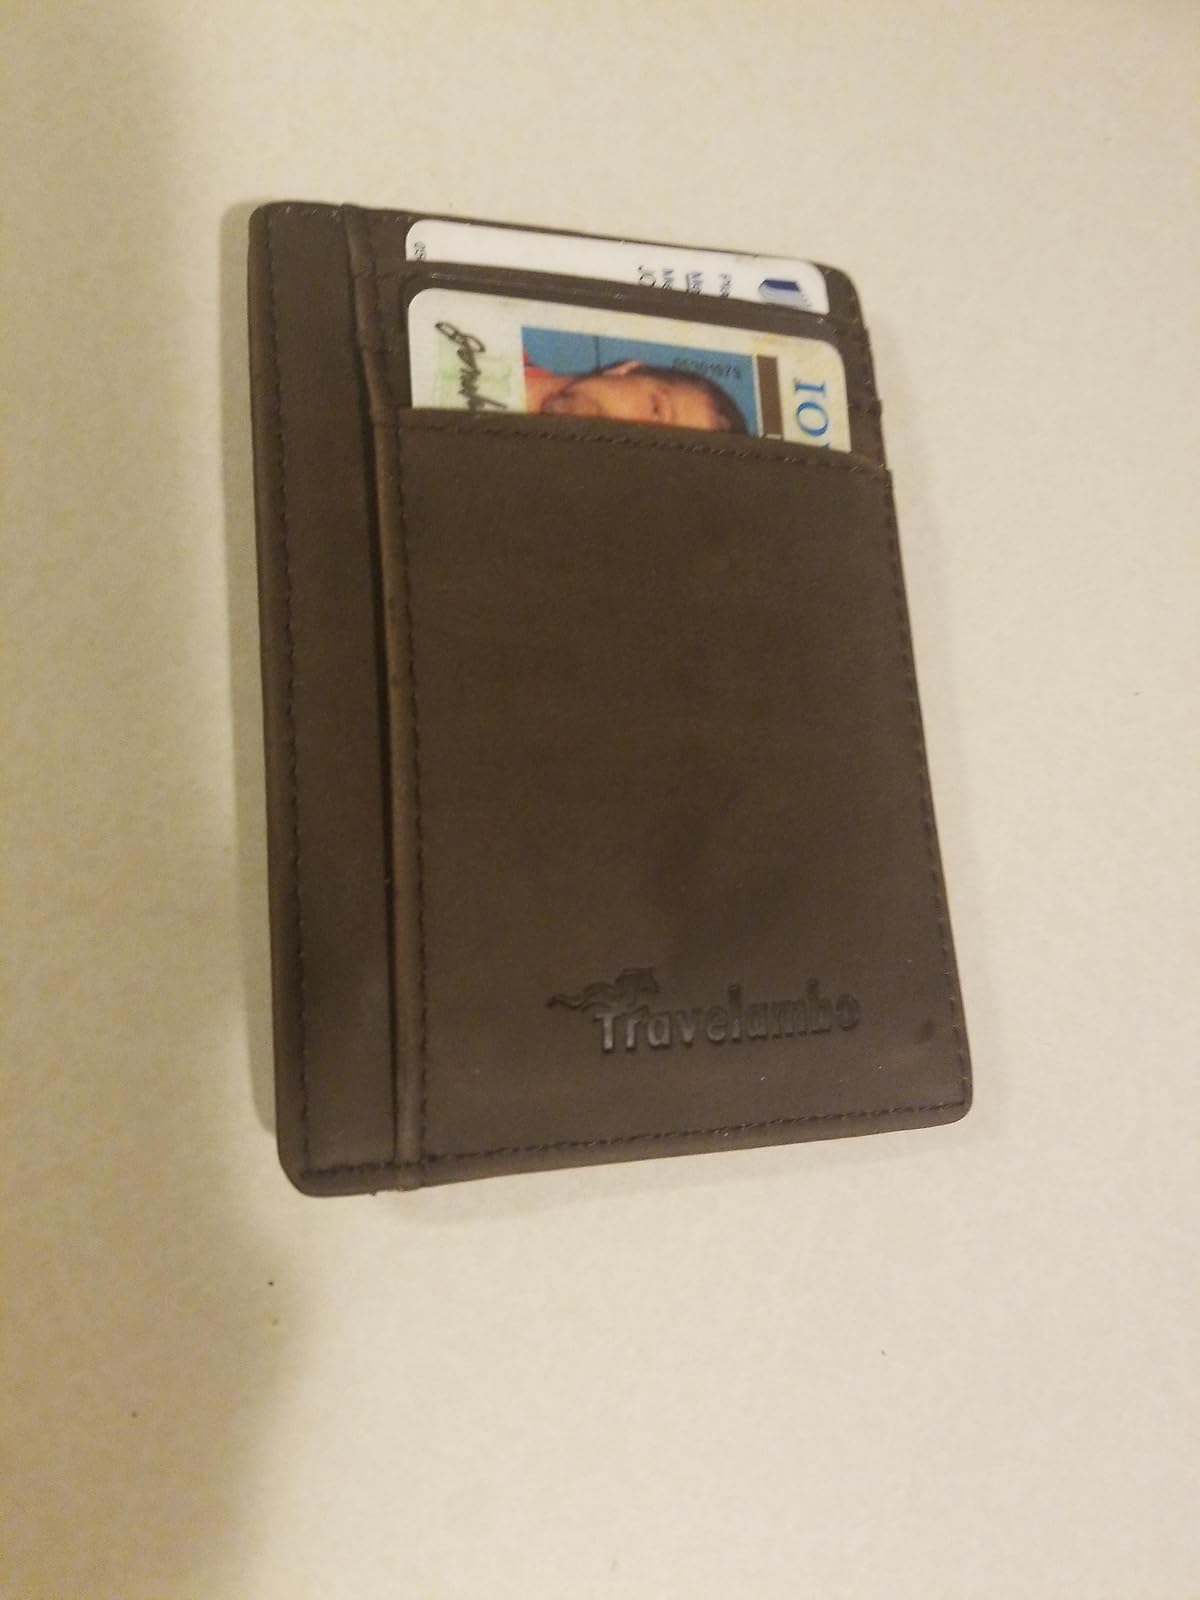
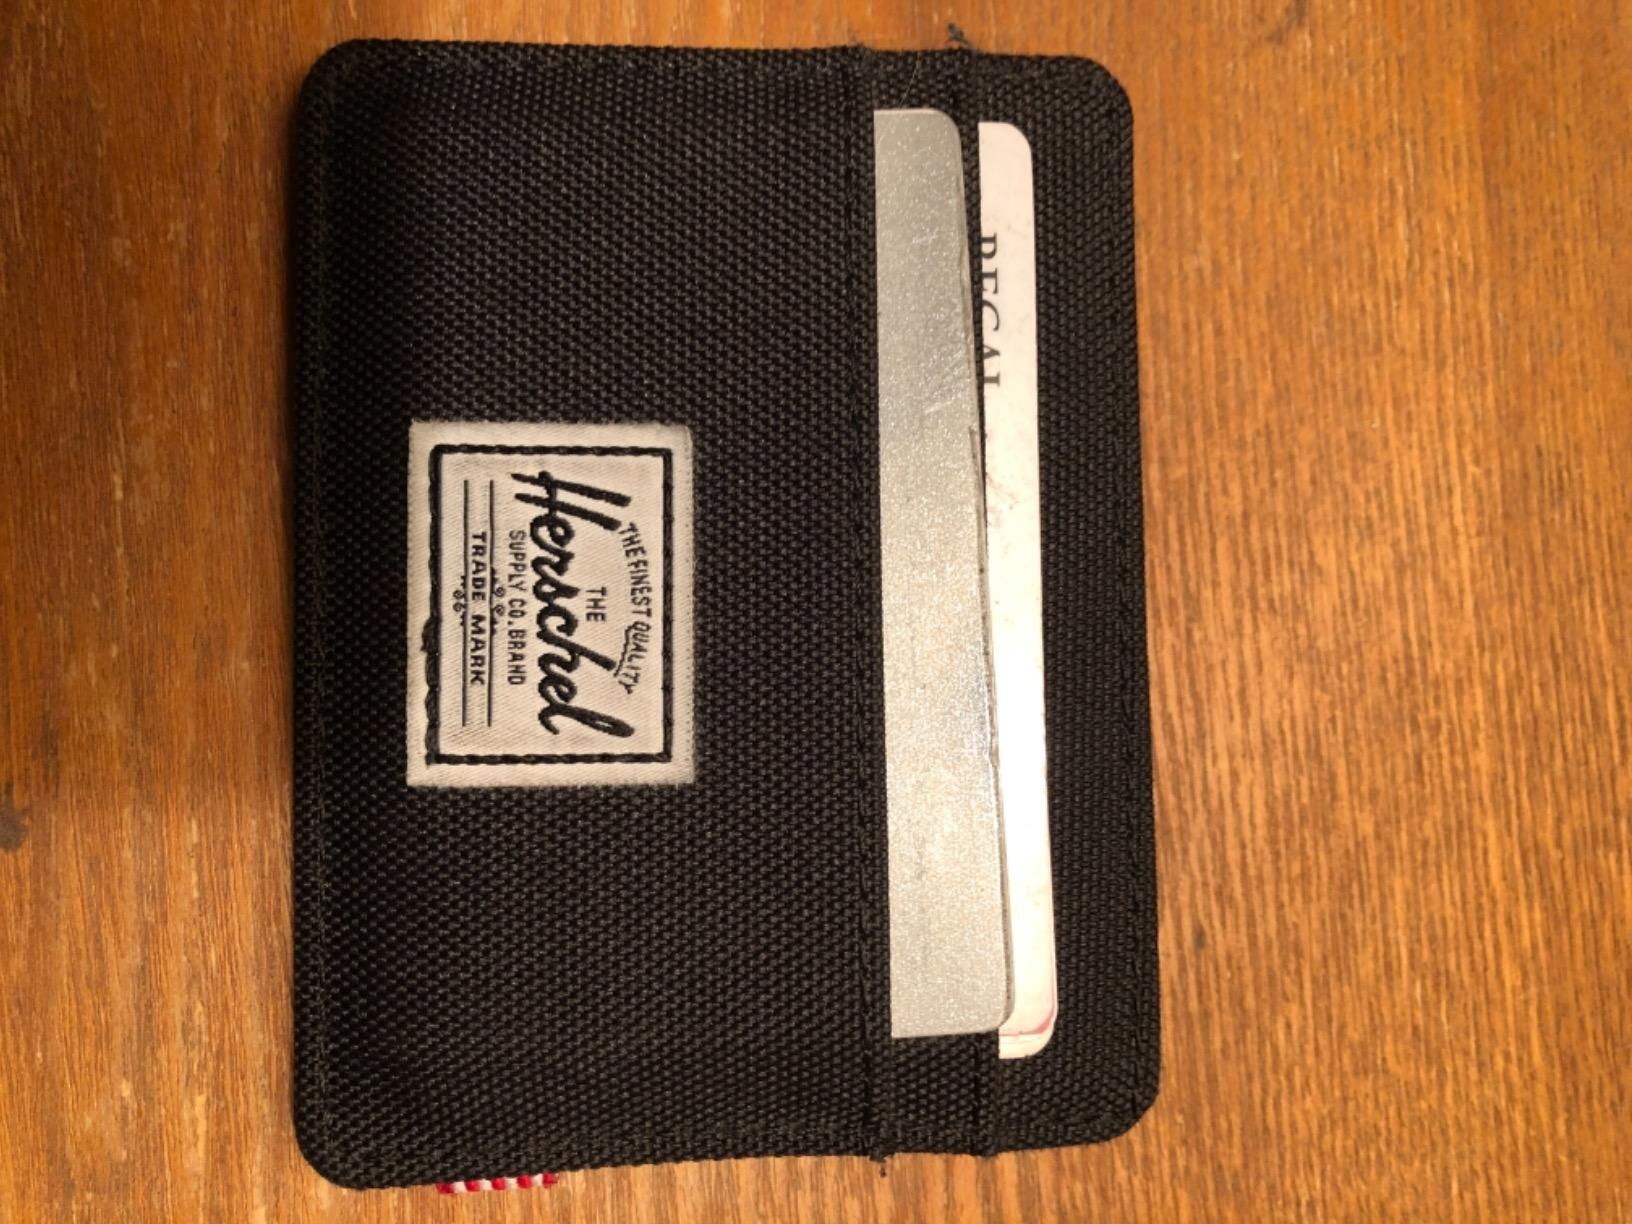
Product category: accessories_wallet
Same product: no